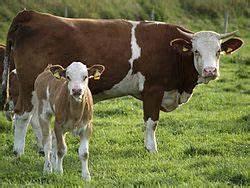
cow